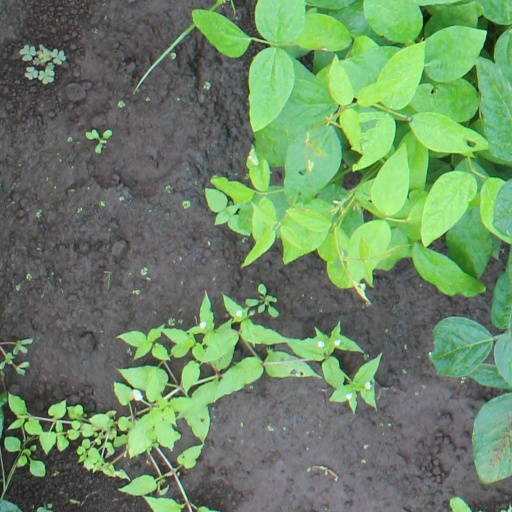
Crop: soybean